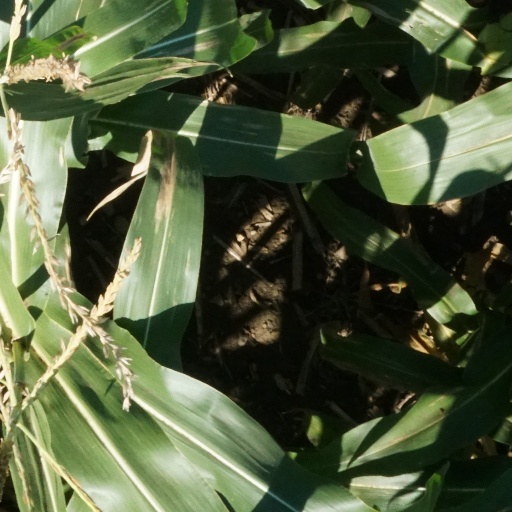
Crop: maize; corn